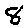
Label: 8